Poland men's national handball team

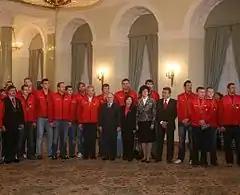
Former President of Poland, Lech Kaczyński, with the national team in the Presidential Palace in 2007

All teams in these tournaments are European,all World and Olympic Champions, and top 7 from World Championships and Olympics were participating. They were mini European championships at the time.